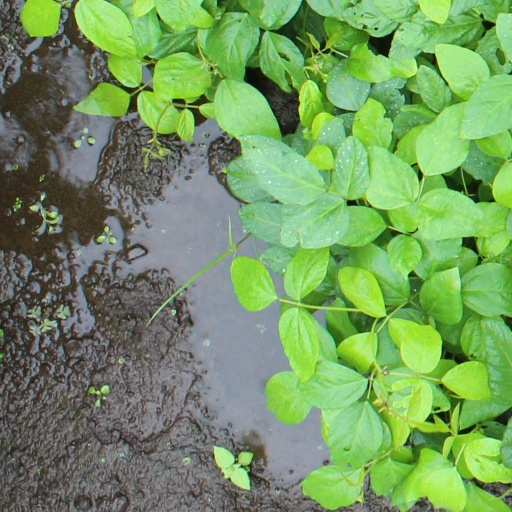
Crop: soybean